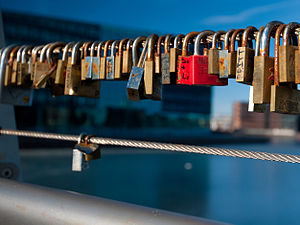
Kærlighedslås / Historie
Bryggebroen i København, har siden marts 2010[3] været et yndet sted at ophænge kærlighedslåse
Elskovslåse eller kærlighedslåse på Bryggebroen i København."
En kærlighedslås er en hængelås, som er låst fast til en bro som et symbol på et elskende pars kærlighed. Typisk er de elskendes navne eller initialer indridset i låsen, og nøglen er smidt væk for at symbolisere evig kærlighed. Siden 2000'erne er der ophængt kærlighedslåse på et stigende antal steder verden over. De betragtes nogle gange af de lokale myndigheder som affald eller hærværk. Paris, hvor fænomenet begyndte i 2008, er et af de steder, hvor antallet er størst.